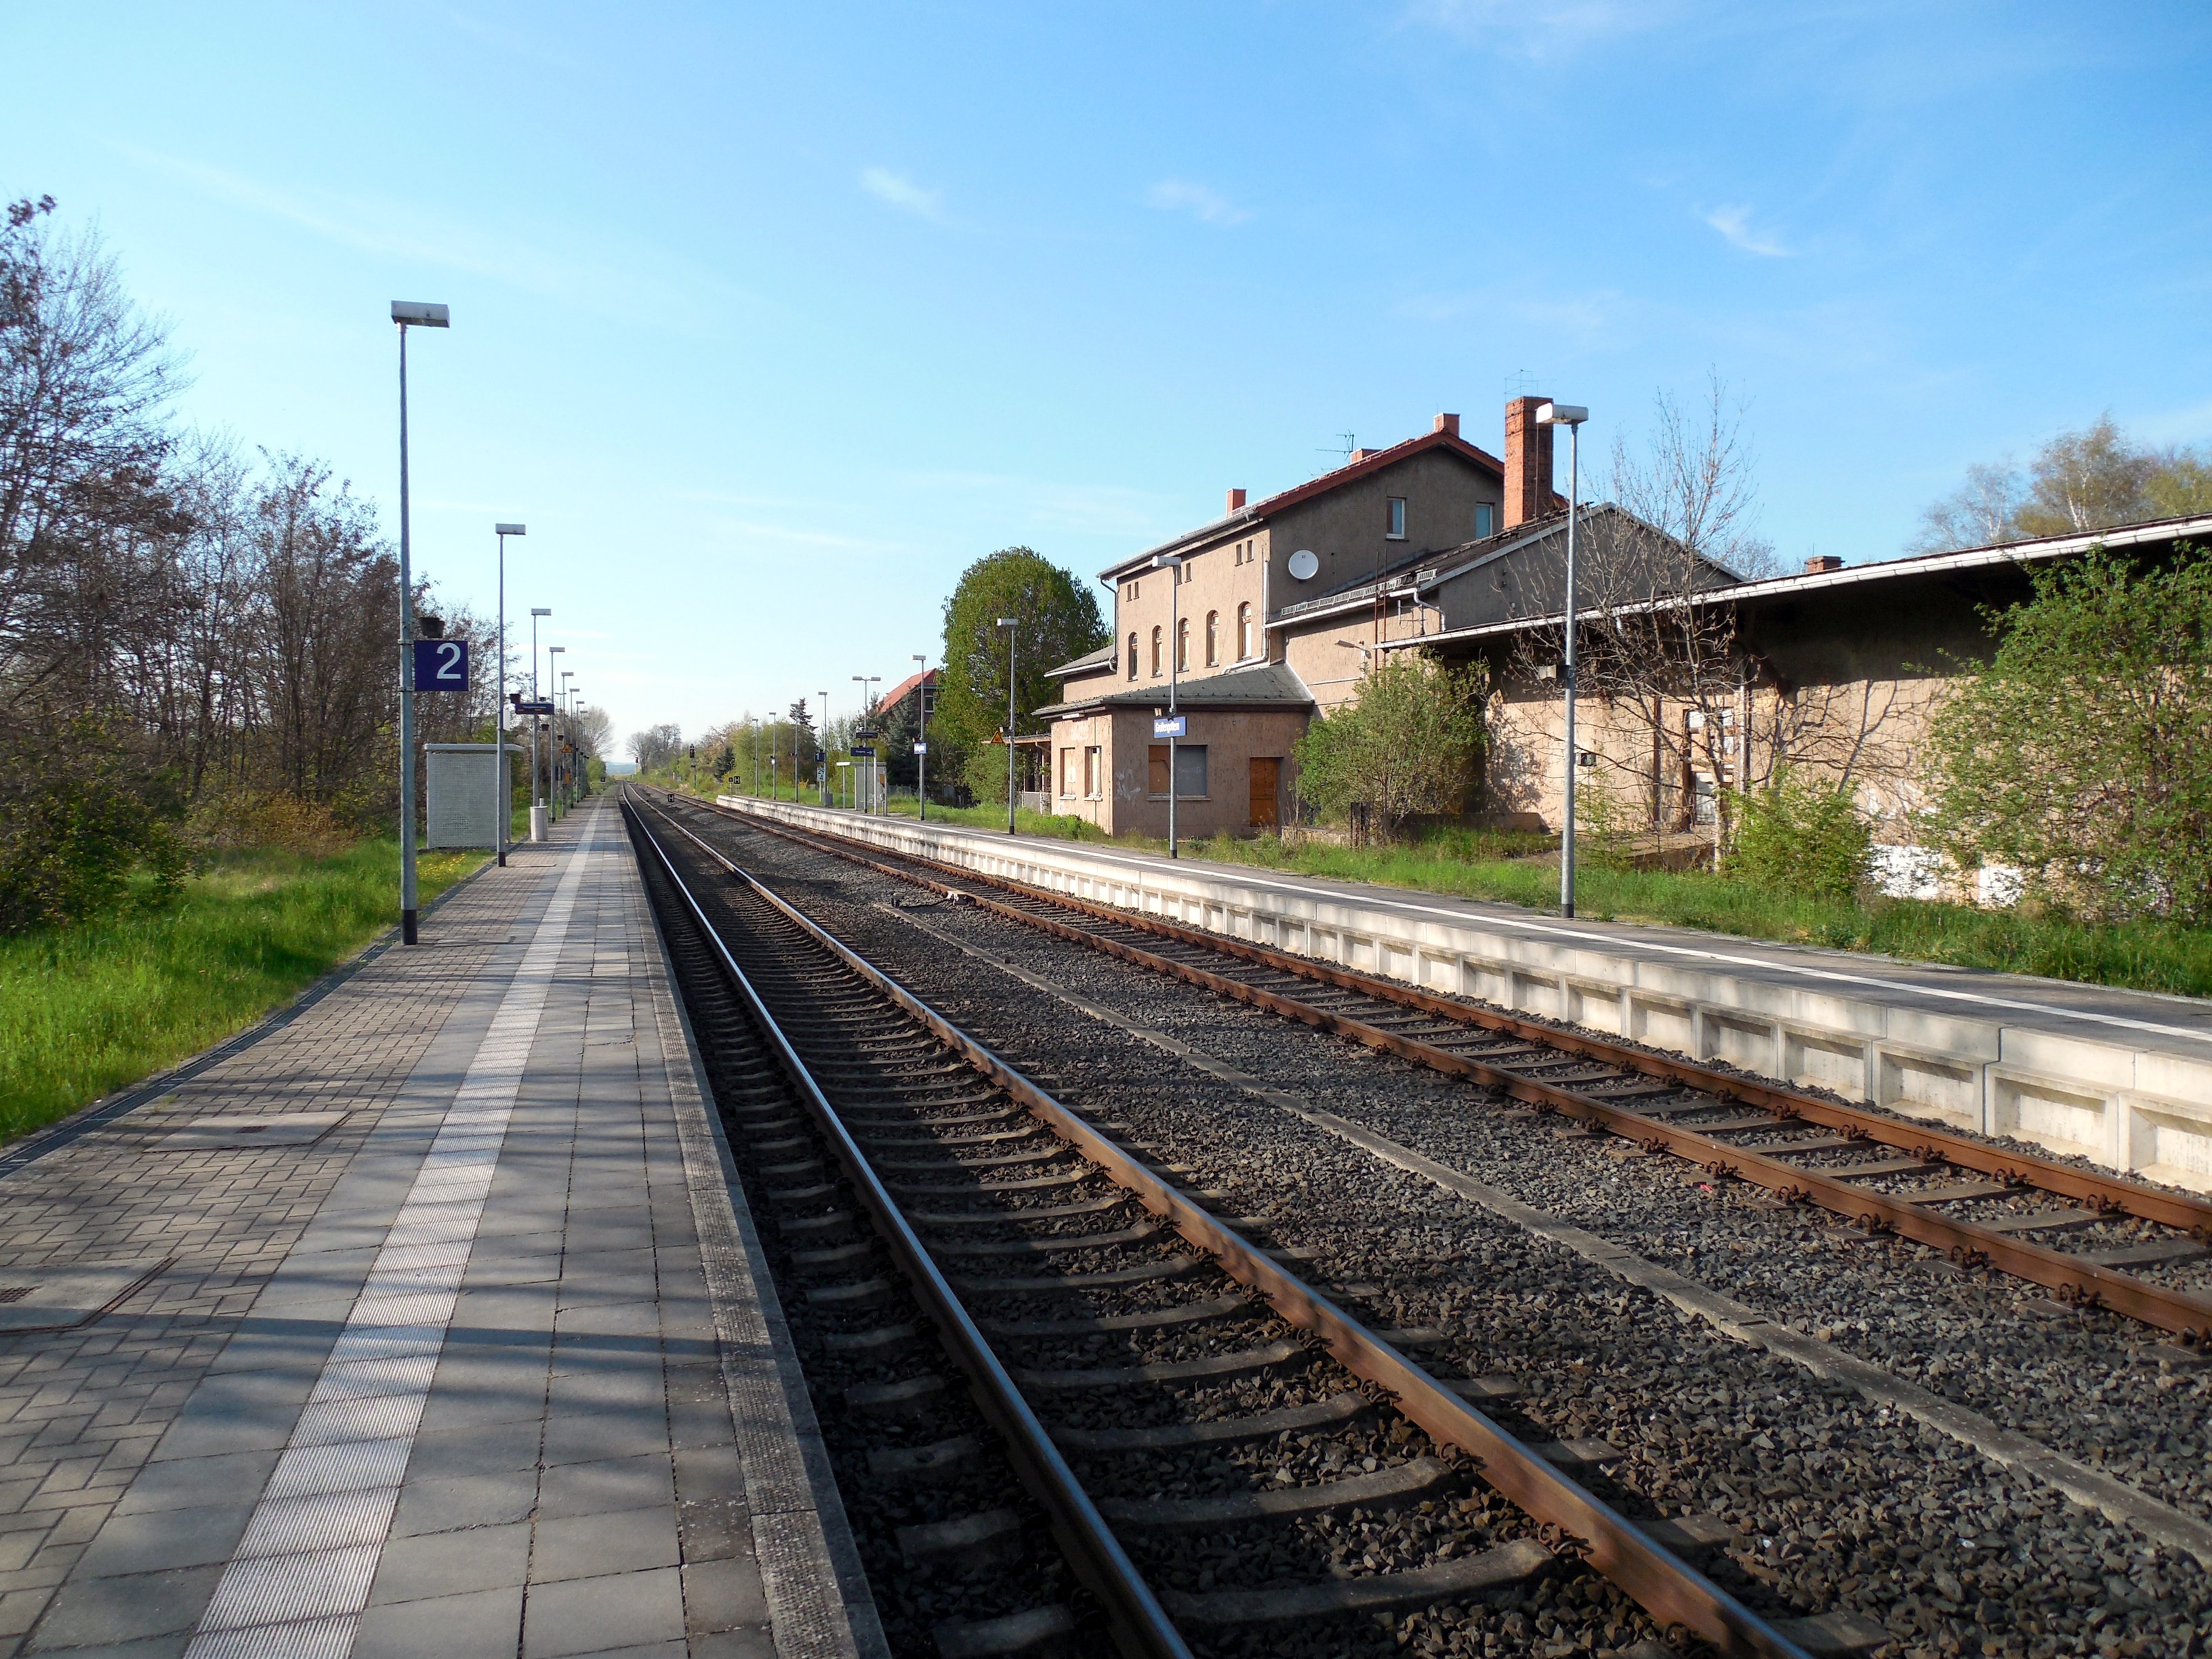
track, railway, train, transport, vehicle, train station, infinity, lonely, lane, public transport, loneliness, railway station, seemed, rail transport, gleise, railway rails, residential area, rolling stock